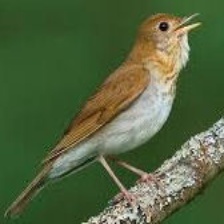
Species: VEERY
Scientific name: CATHARUS FUSCESCENS